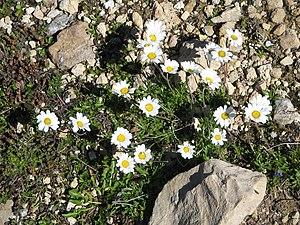
Marguerite des Alpes